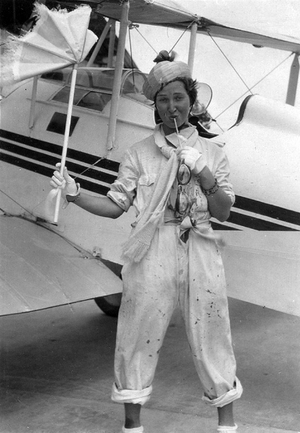
Maria Josep Colomer i Luque, mieux connue en tant que Mari Pepa Colomer, est l'une des pionnières de l'aviation espagnole. Elle est la première femme instructrice de vol en Espagne, la première catalane et la troisième espagnole, à obtenir une licence de pilote. Elle combat pendant la guerre civile espagnole du côté républicain. Après cela, elle s'exile du pays et ne vole plus jamais.